Town Doctors' House and Site

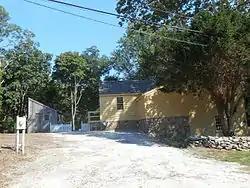
The historic Southold Town Doctor's House, currently a private residence.

Town Doctors' House and Site is a historic home located at Southold in Suffolk County, New York. The house was built about 1720, and expanded in about 1880, 1930, and 2002–2003. The house is a -story, northern-Colonial–style building with a cross-gabled roof and central chimney. The site includes Bilberry Swamp, where the earliest Euro-American occupation occurred around 1664. There is evidence on the site of pre-17th-century occupation by Native Americans.